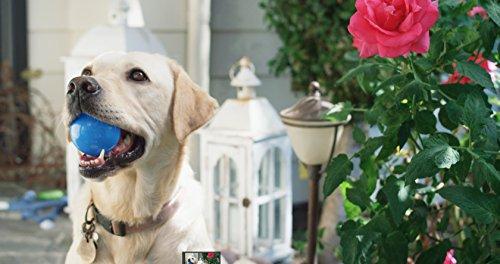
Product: Kiddy Up Crush Resistant Pit Balls Playset (100Count) Phthalate & Bpa Free
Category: Toys & Games | Sports & Outdoor Play | Ball Pits & Accessories
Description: Kiddy Up pit balls are BPA, phthalate, lead, and PVC free.
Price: $17.89
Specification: ProductDimensions:15.8x11.5x11.5inches|ItemWeight:1.4pounds|ShippingWeight:1.4pounds(Viewshippingratesandpolicies)|DomesticShipping:ItemcanbeshippedwithinU.S.|InternationalShipping:ThisitemcanbeshippedtoselectcountriesoutsideoftheU.S.LearnMore|ASIN:B01IWEX7ZK|Itemmodelnumber:23058|Manufacturerrecommendedage:24months-15years